Viète's formula

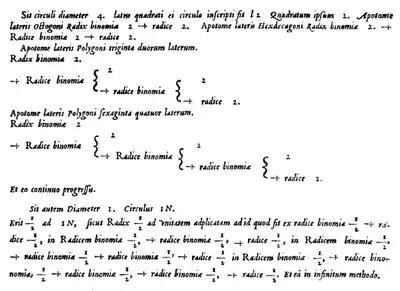
Viète's formula, as printed in Viète's (1593)

In mathematics, Viète's formula is the following infinite product of nested radicals representing twice the reciprocal of the mathematical constant :